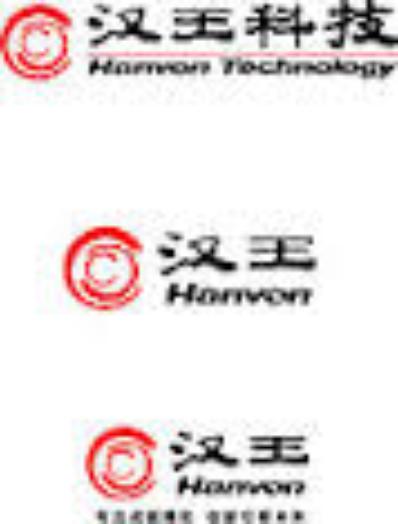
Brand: hanvon
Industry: Electronic